Anders Fridén

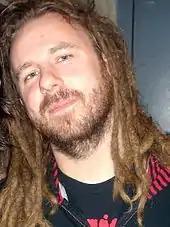
Fridén in 2008

His look changed dramatically following the release of In Flames 2002 release "Reroute to Remain". His previously clean-shaven look was replaced with a beard, and his long hair was put into dreadlocks. His vocal style has also changed, especially on the past three records. His low-tone, harsh death growl has evolved into a higher pitched scream, which is now supplemented by clean vocals and layers of backing vocals.